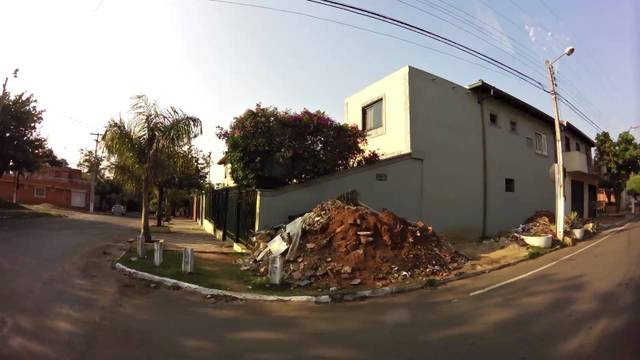
Region: Paraguay
Coordinates: -25.344, -57.597